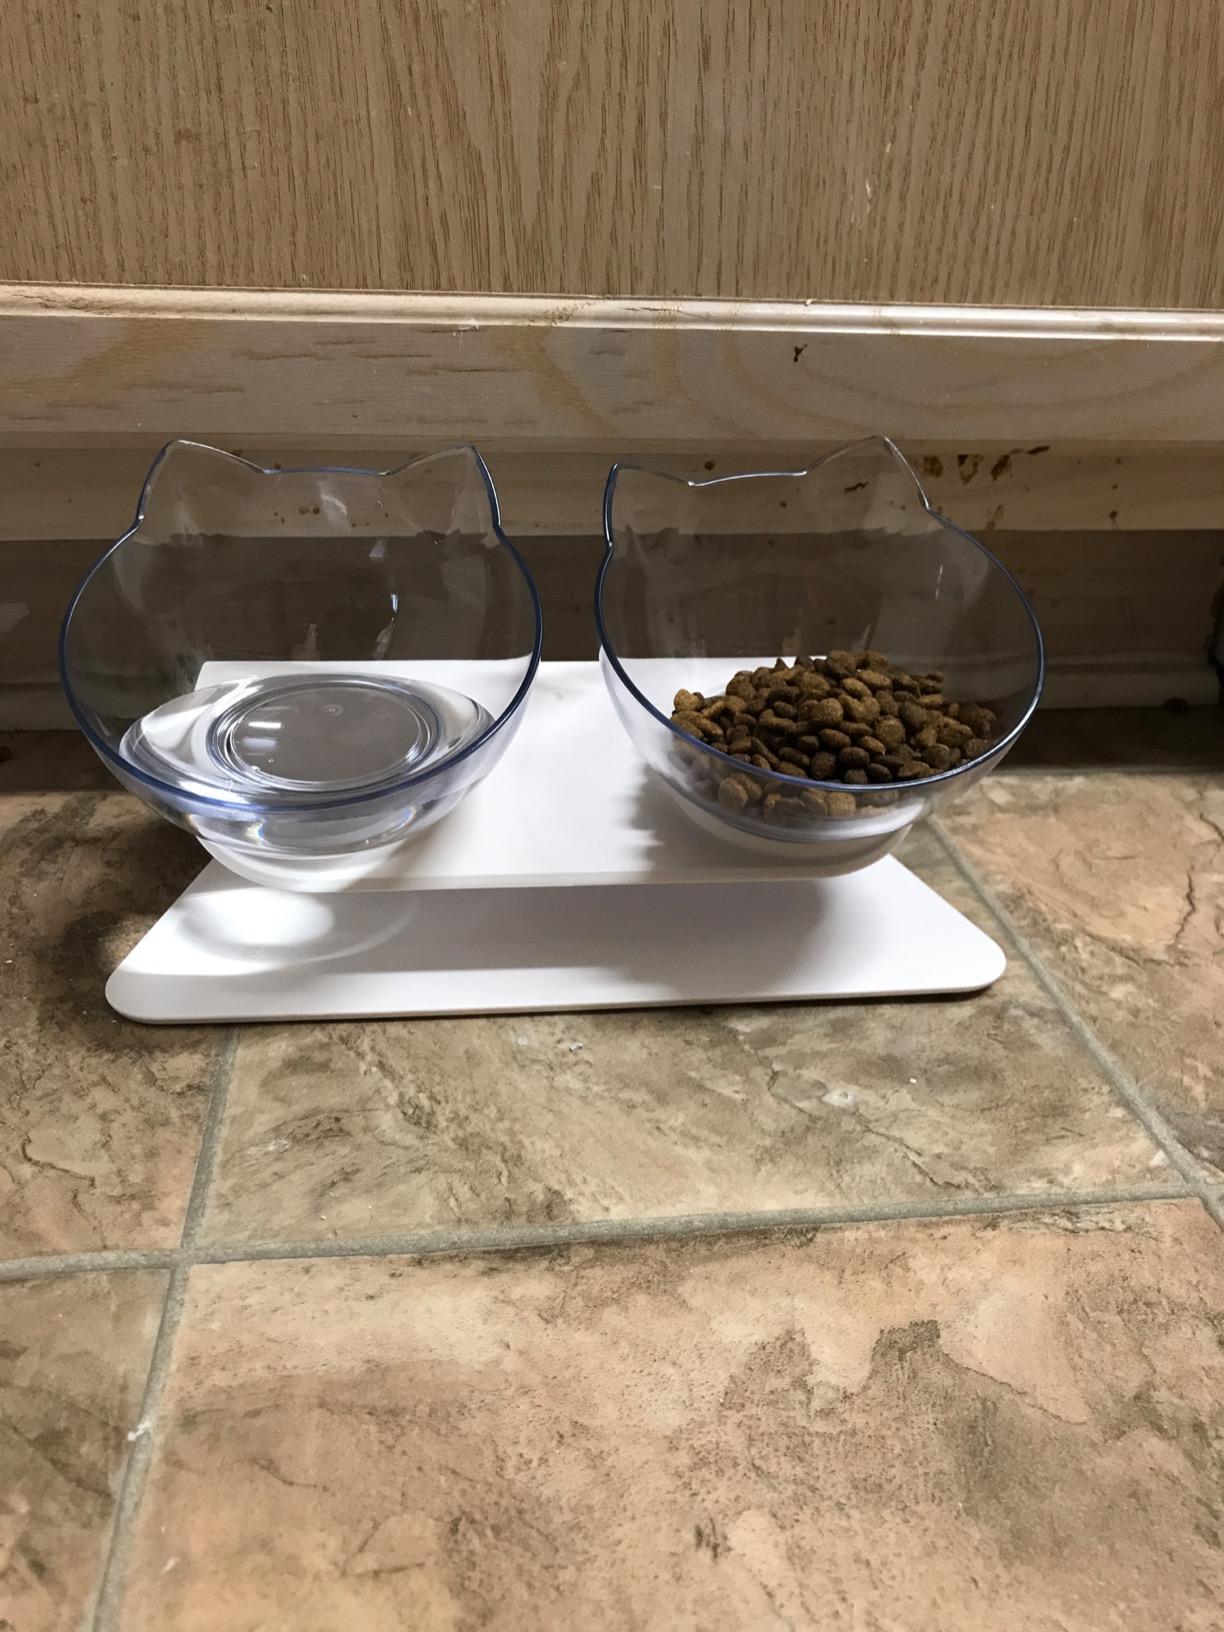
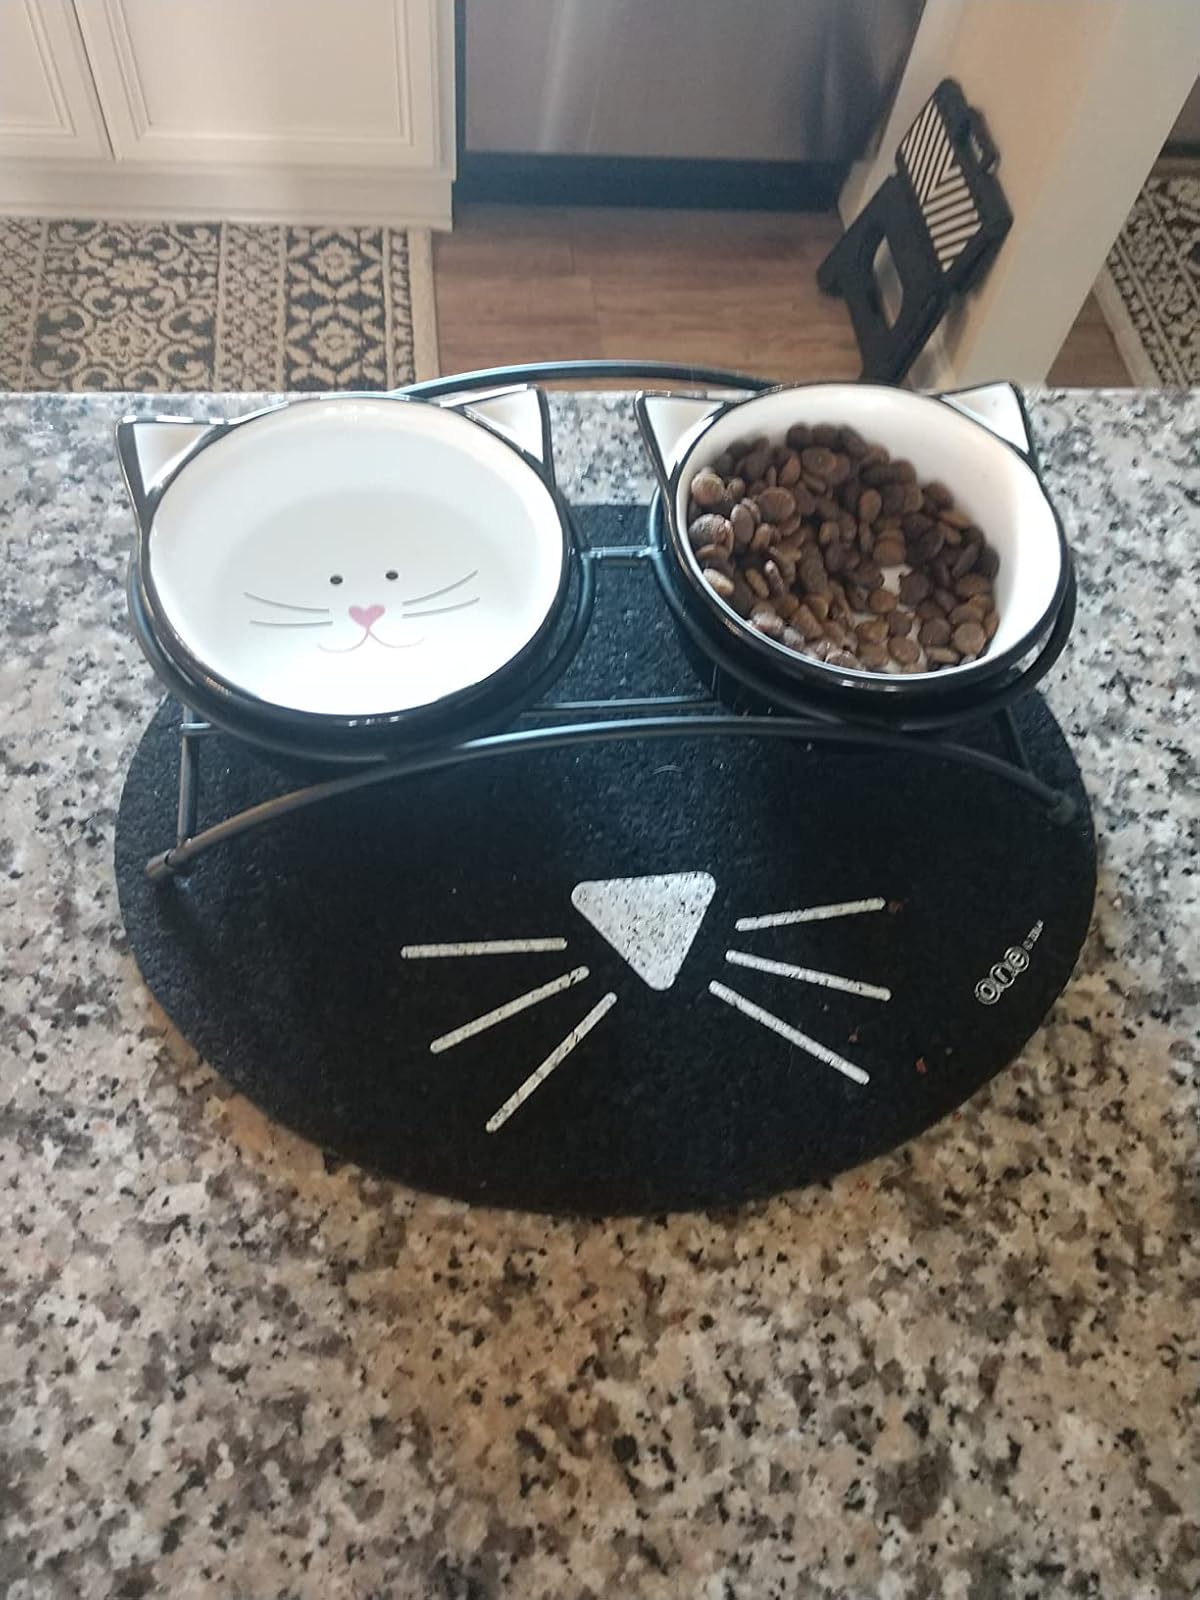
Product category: items_bowl
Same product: no